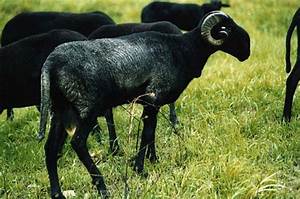
Label: pecora